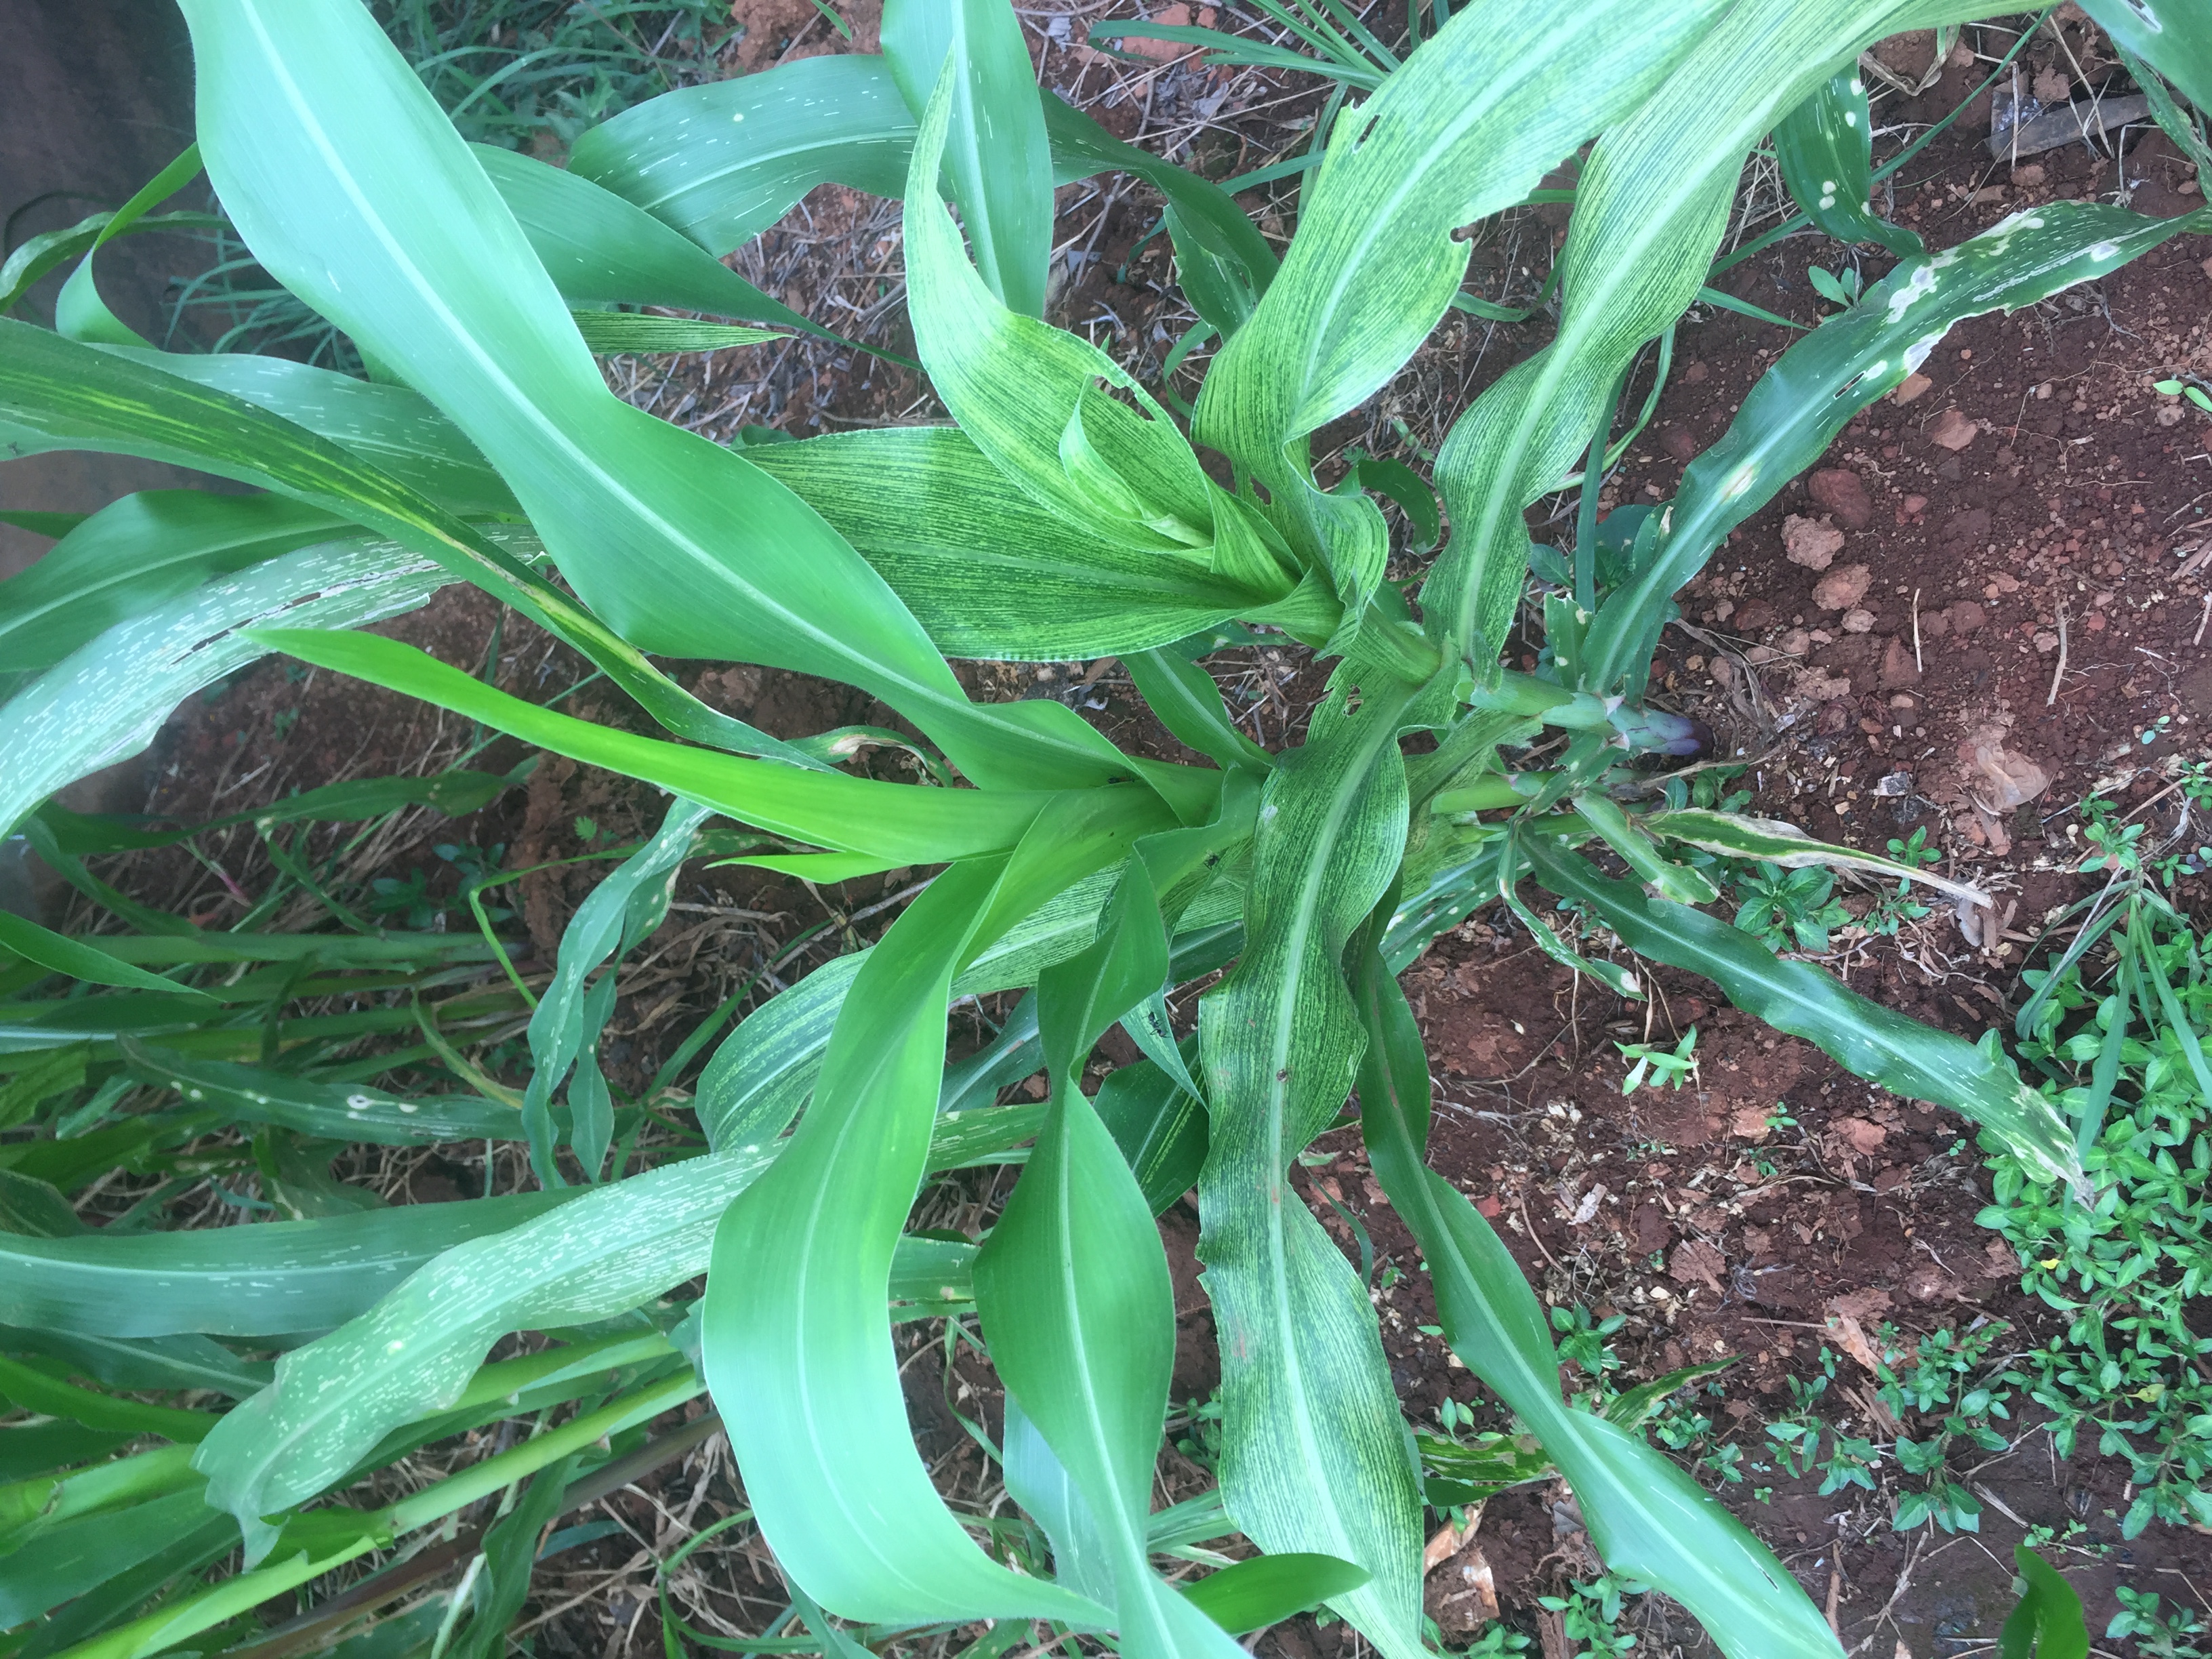
Label: helminthosporium_leaf_blight